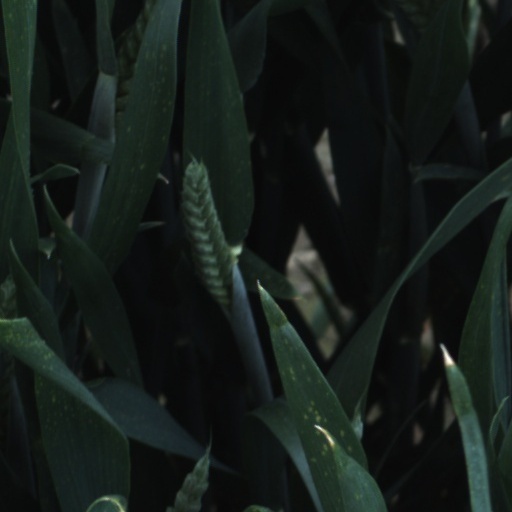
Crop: wheat